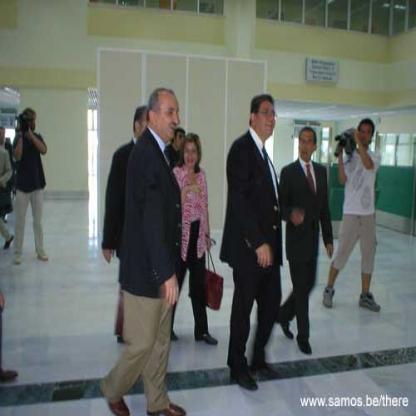
Scene: Indoor